James William Johnston

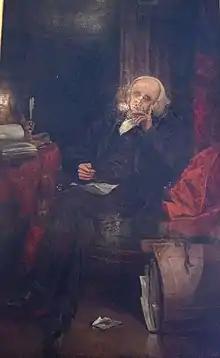
Portrait of Johnston by Henry Sandham

James W. Johnston (29 August 1792 – 21 November 1873) was a Canadian lawyer and politician. He served as Premier of the colony from 1857 to 1860 and again from 1864. He was also "Government Leader" prior to the granting of responsible government in 1848. He was a Conservative and supporter of Canadian Confederation. Johnston was a descendant of Loyalists who fled the United States during the revolutionary war. Johnston was a member of the Tory establishment in Nova Scotia. In 1837, he was appointed to the Legislative Council and while he sometimes supported reform, he was generally a critic and opponent of responsible government and the introduction of party government.